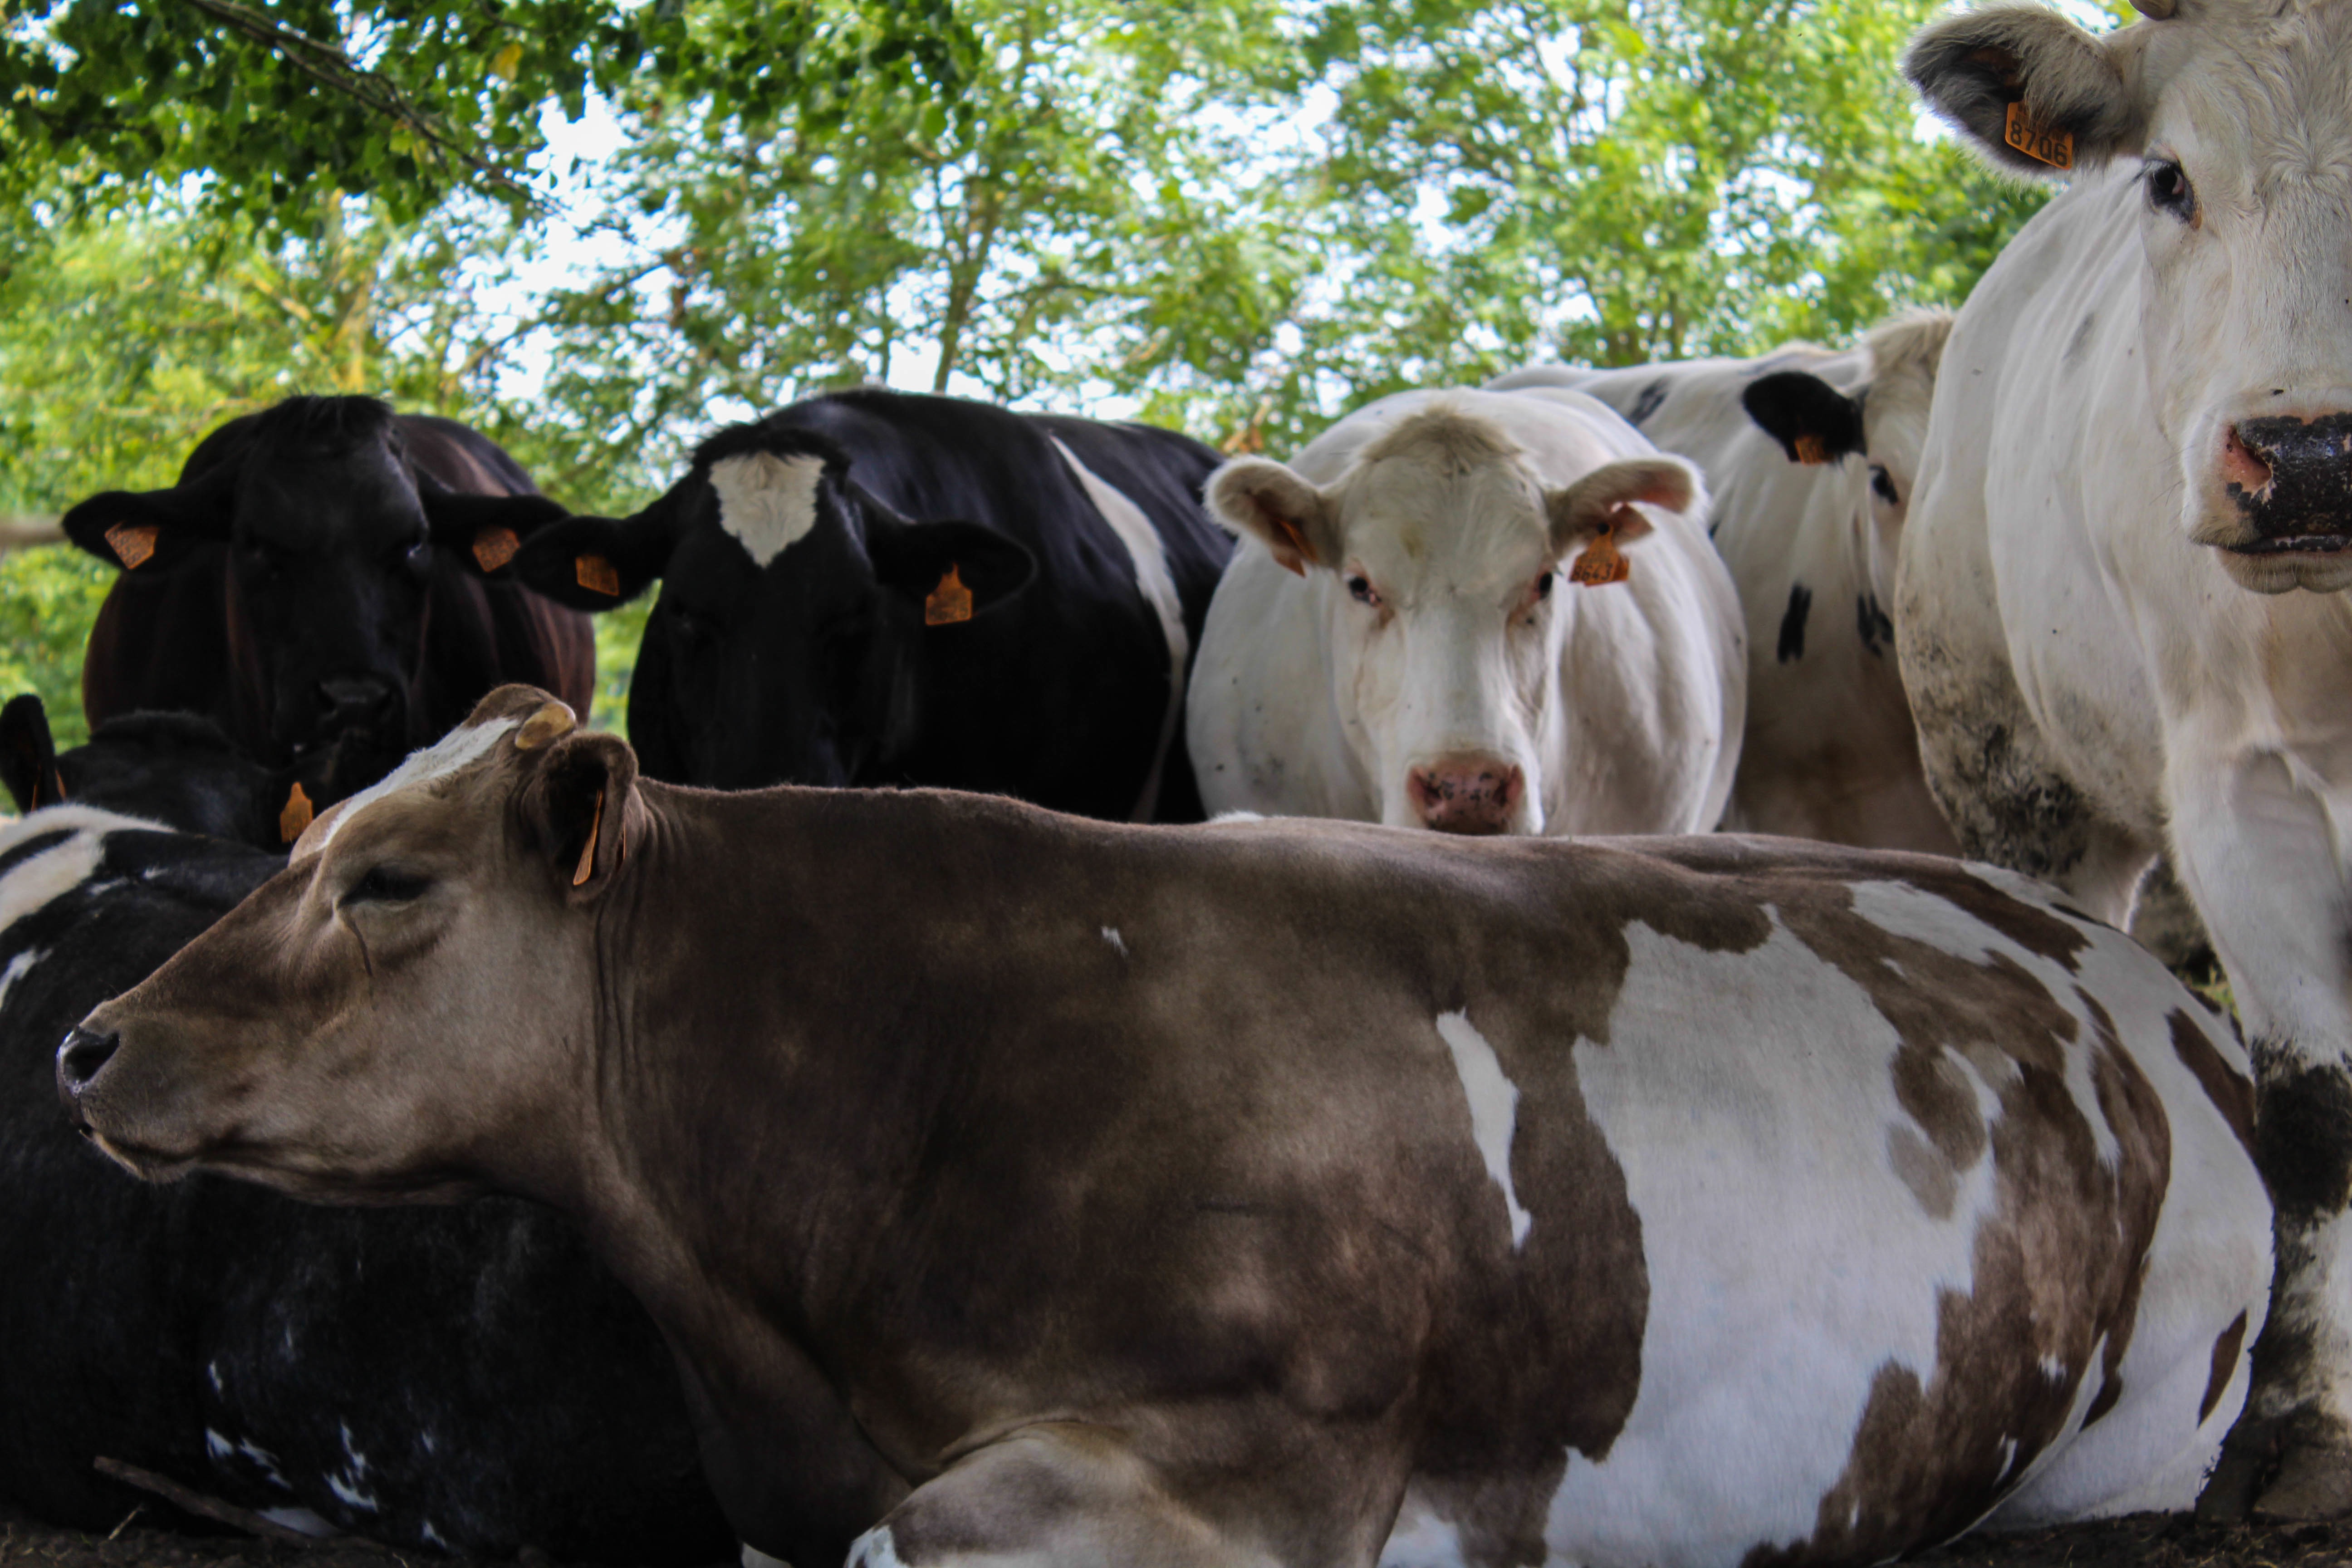
farm, pasture, mammal, calf, bull, vertebrate, ox, dairy cow, cattle like mammal